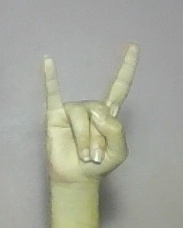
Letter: la